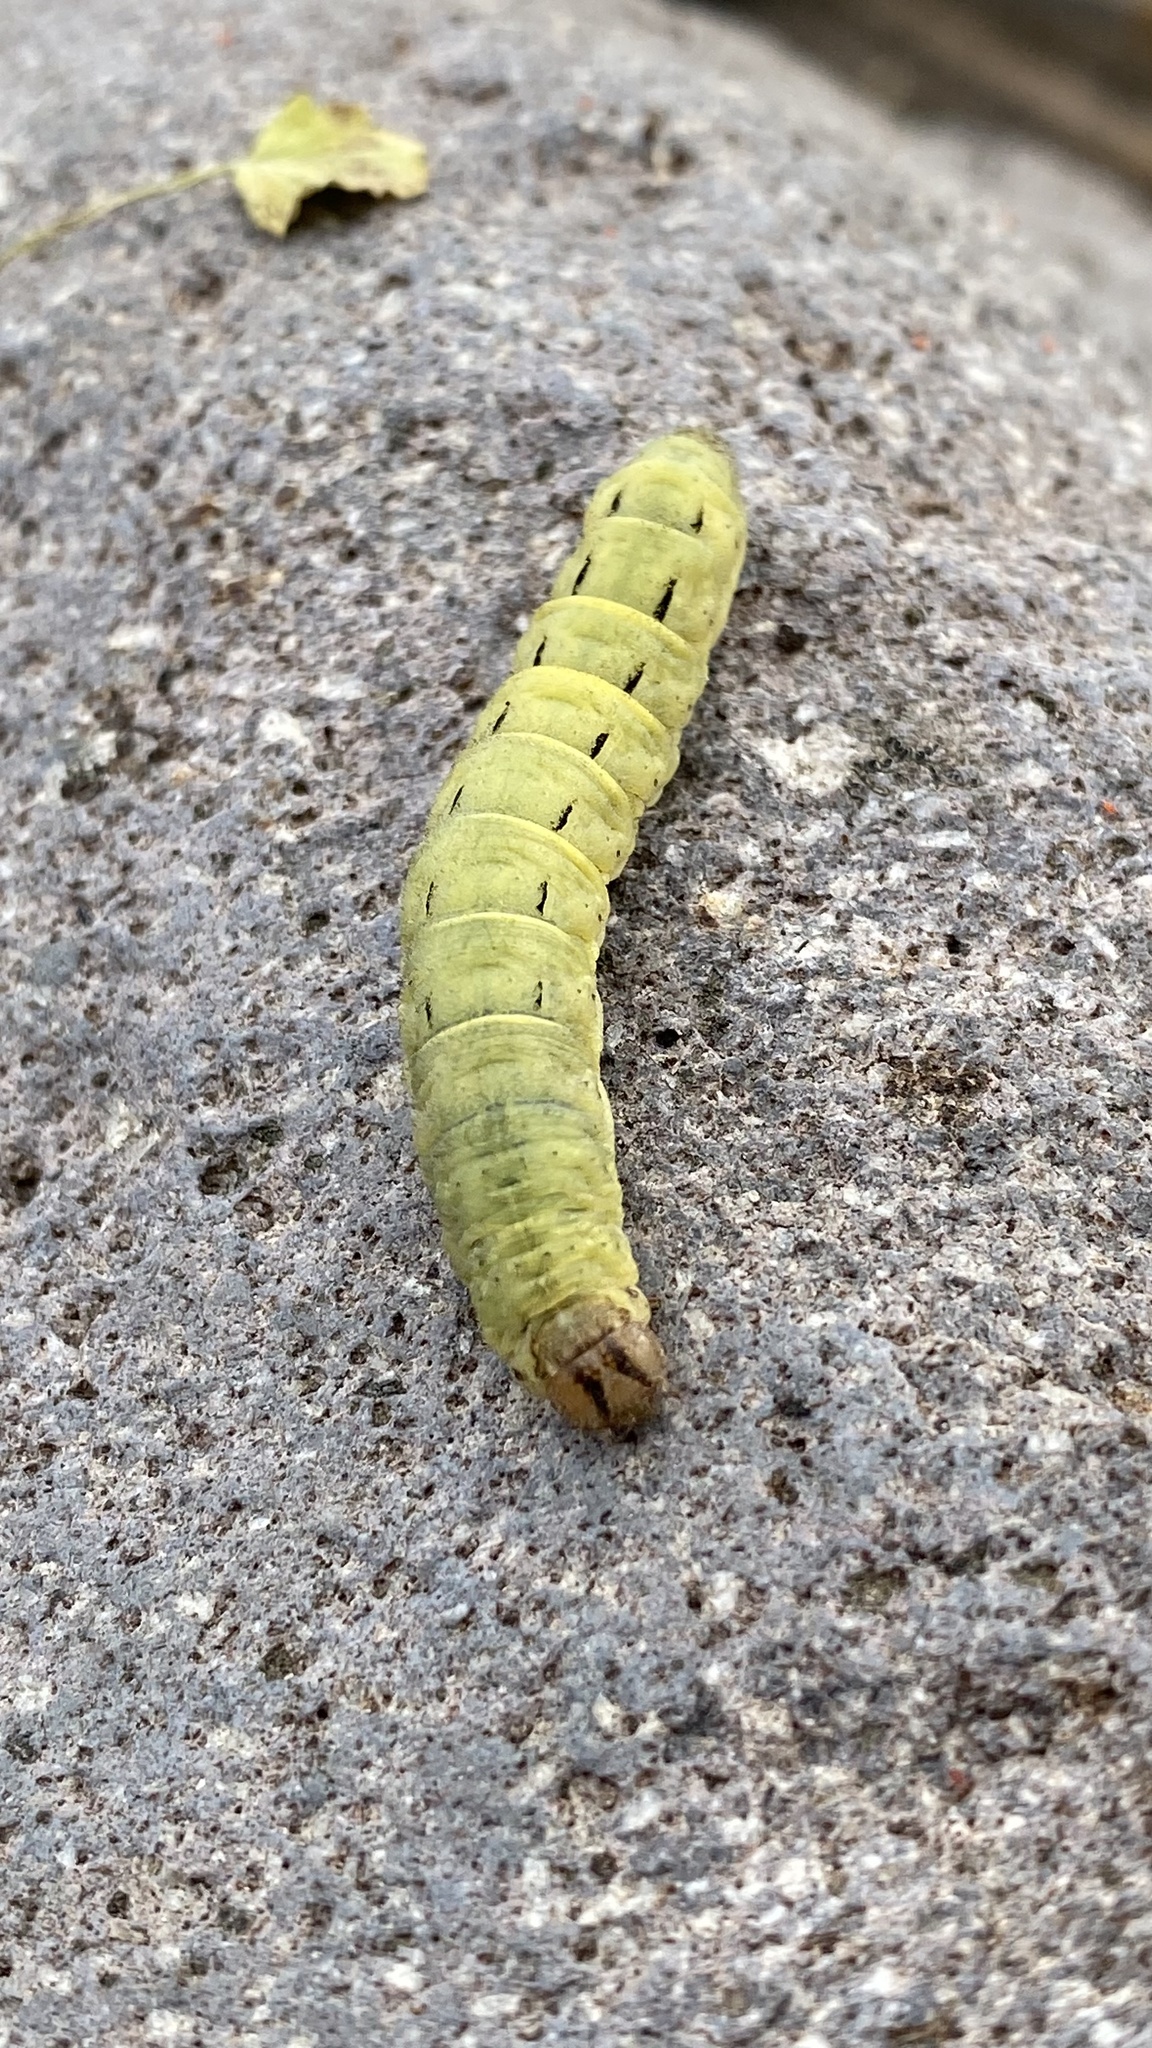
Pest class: cutworms